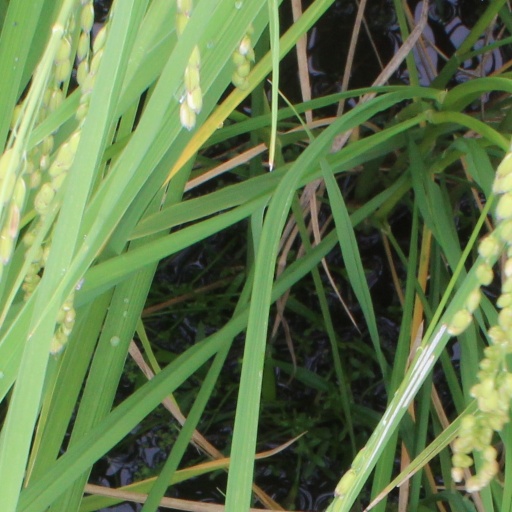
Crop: rice